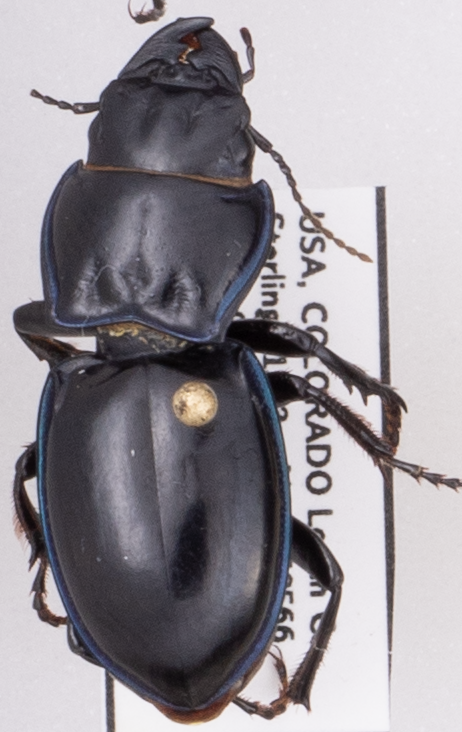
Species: Pasimachus elongatus
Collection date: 2022-07-13
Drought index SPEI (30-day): -1.362
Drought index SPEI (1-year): -2.09
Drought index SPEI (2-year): -1.69